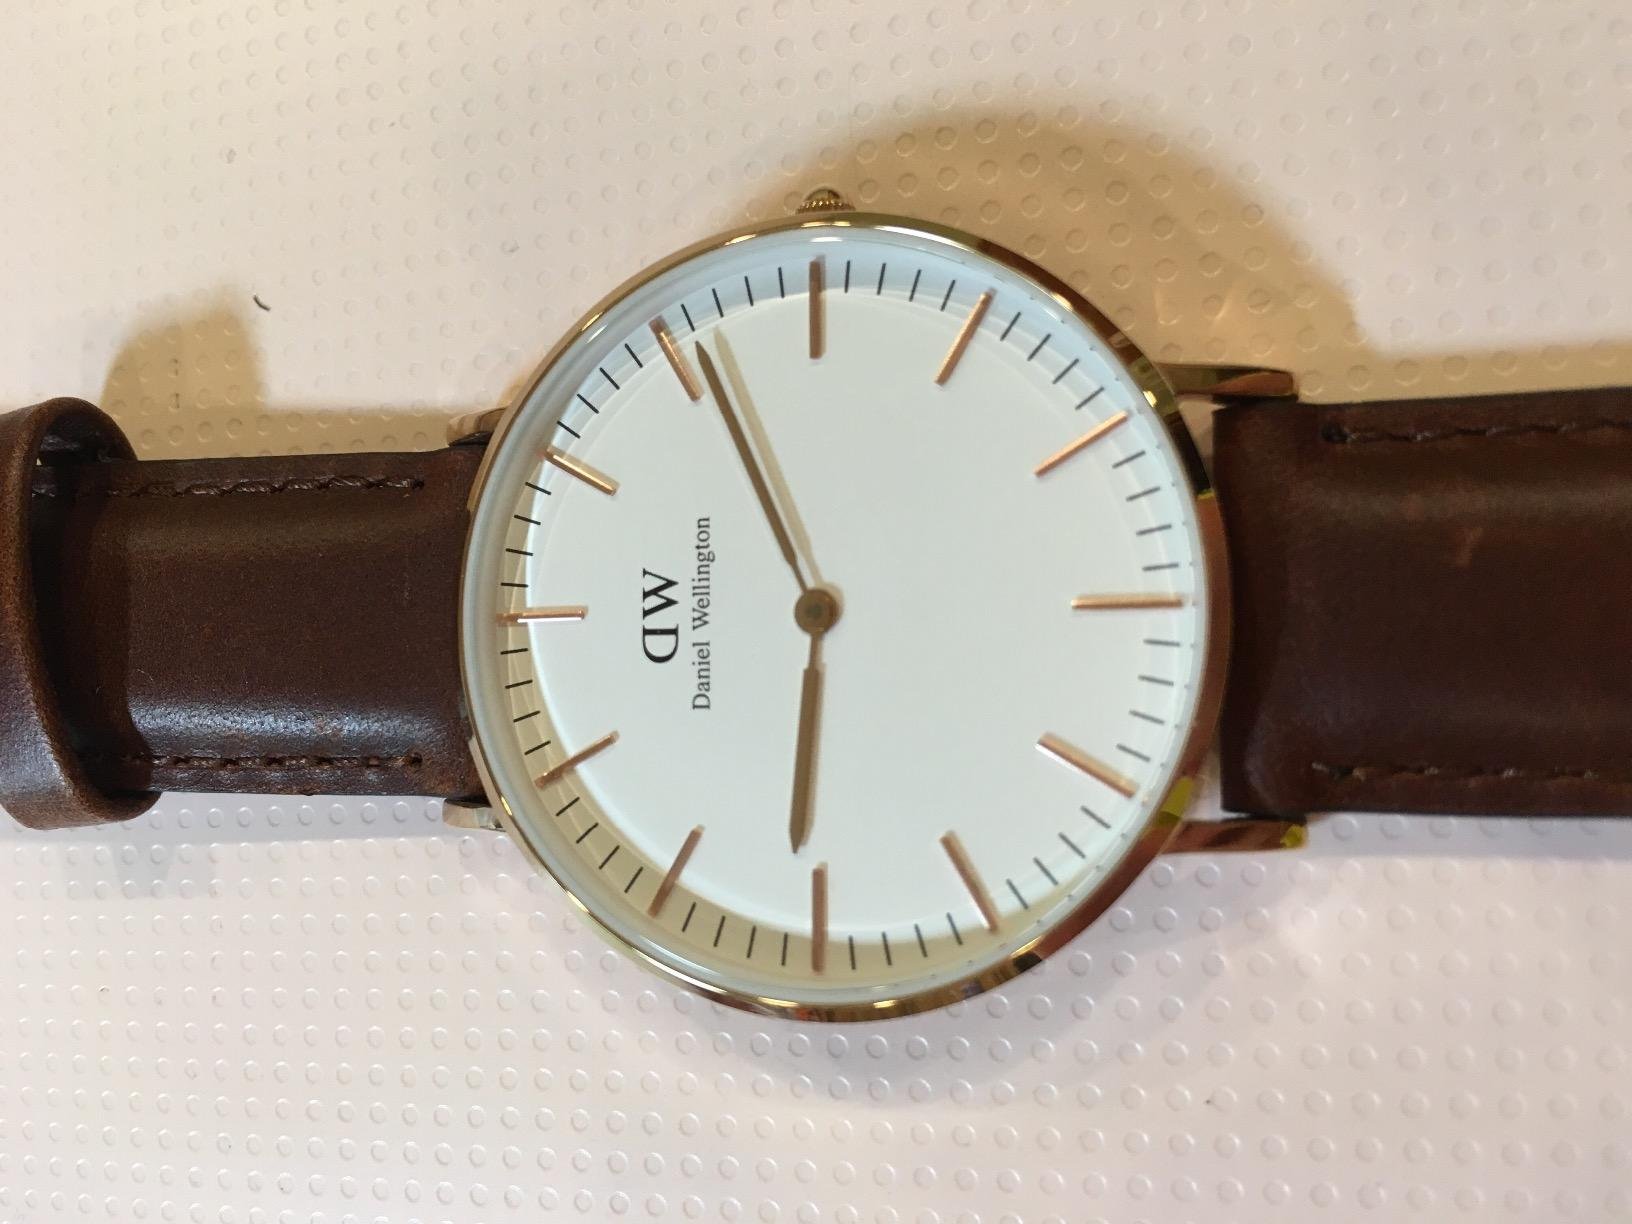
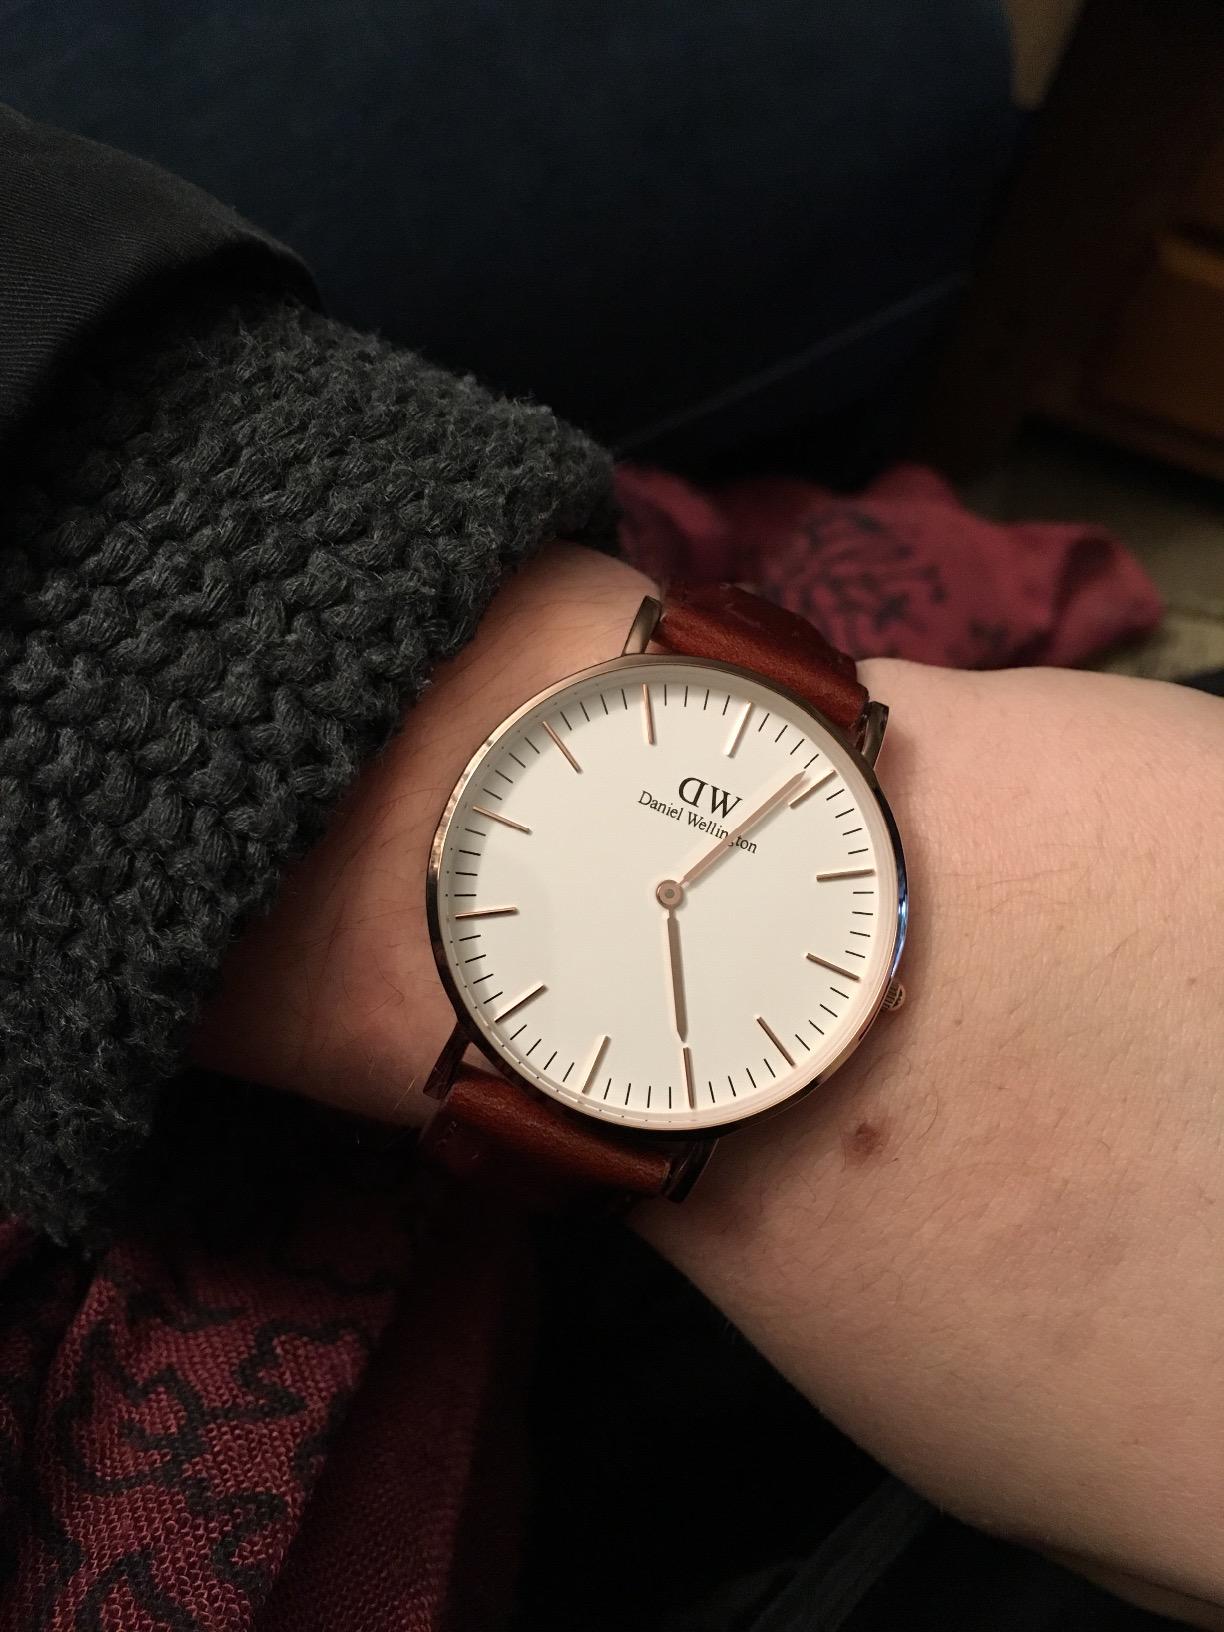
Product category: accessories_watch
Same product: yes